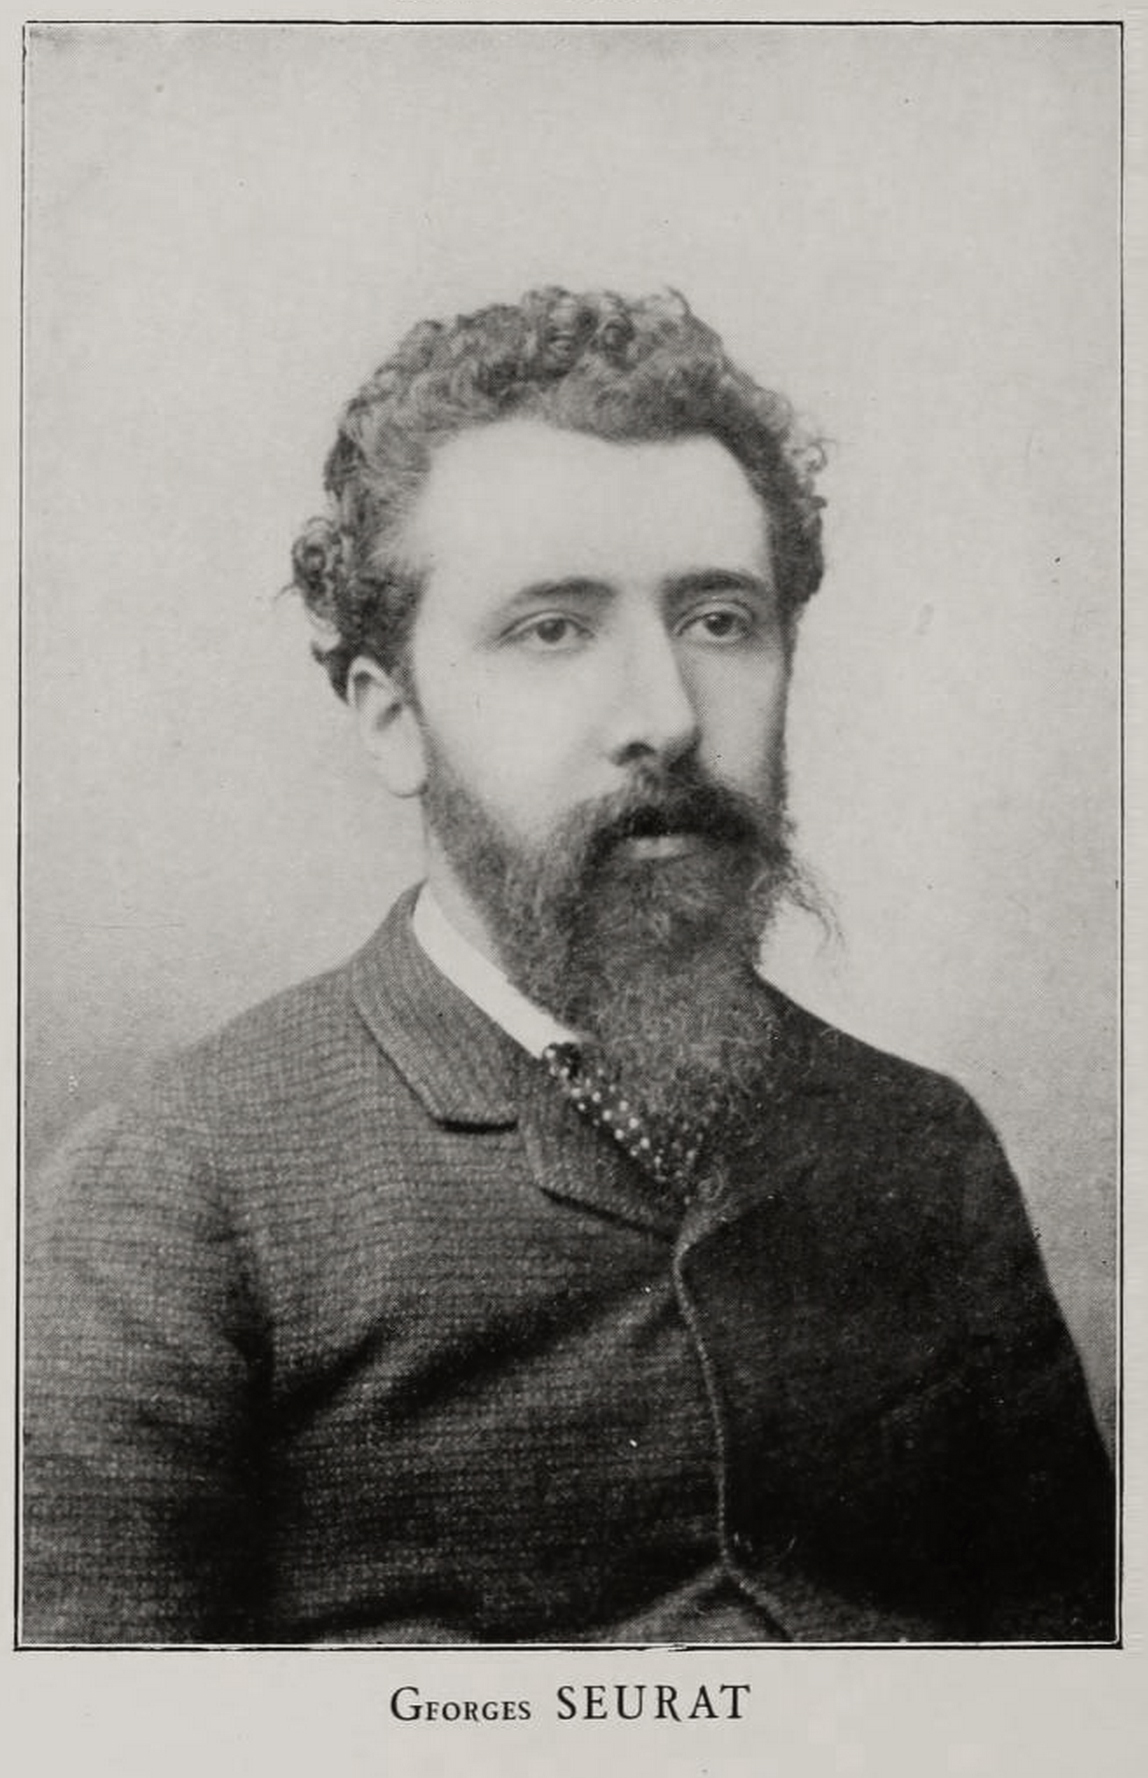
ฌอร์ฌ-ปีแยร์ เซอรา

| name = ชอร์ช-ปีแยร์ เซอราGeorges-Pierre Seurat
| image = Georges Seurat 1888.jpg
| caption = ฌอร์ฌ-ปีแยร์ เซอรา, ค.ศ. 1888
| birth_name = Georges-Pierre Seurat
| birth_place = ปารีส, จักรวรรดิฝรั่งเศสที่สอง
| death_place = ปารีส, สาธารณรัฐฝรั่งเศสที่ 3
| nationality = ฝรั่งเศส
| field = จิตรกรรม
| movement = ลัทธิประทับใจยุคหลัง, ลัทธิประทับใจใหม่, ลัทธิผสานจุดสี
| works = "บ่ายวันอาทิตย์บนเกาะลากร็องด์ฌัต'คนอาบน้ำที่อัสนีแยร์"
ฌอร์ฌ-ปีแยร์ เซอรา (lang-fr|Georges-Pierre Seuratp"C.U.S.D. Art Masterpiece Manual", Mary Lynne Lasure, p.38, web: CUSD-artm-PDF.; ; ; ) (2 ธันวาคม ค.ศ. 1859 - 29 มีนาคม ค.ศ. 1891) เป็นจิตรกรชาวฝรั่งเศสของสมัยศิลปะอิมเพรสชันนิสม์ใหม่|อิมเพรสชันนิสม์ใหม่ของคริสต์ศตวรรษที่ 19 งานเขียนชิ้นที่มีชื่อเสียงที่สุดของเซอราคือภาพ “บ่ายวันอาทิตย์บนเกาะลากร็องด์ฌัต” ที่เขียนระหว่างปี ค.ศ. 1884 ถึง ค.ศ. 1886 ซึ่งเป็นภาพที่เปลี่ยนทิศทางของศิลปะสมัยใหม่เข้าสู่สมัยศิลปะอิมเพรสชันนิสม์ใหม่|อิมเพรสชันนิสม์ใหม่ และเป็นภาพไอคอนสำคัญที่สุดภาพหนึ่งของคริสต์ศตวรรษที่ 19
== ประวัติ ==
เซอราเกิดในครอบครัวที่มีฐานะดีในกรุงปารีสในประเทศฝรั่งเศส บิดาของเซอรามีอาชีพทางกฎหมายผู้มาจากช็องปาญ ส่วนมารดาเป็นชาวปารีส เซอราเริ่มการศึกษาด้านศิลปะกับประติมากร Justin Lequiene ต่อมาก็เข้าศึกษาที่École des Beaux-Arts|สถาบันวิจิตรศิลป์ระหว่างปี ค.ศ. 1878 จนถึง ค.ศ. 1879 หลังจากไปรับราชการเป็นทหารอยู่ปีหนึ่งแล้วเซอราก็กลับมายังปารีสในปี ค.ศ. 1880 มามีห้องเขียนภาพร่วมกับนักเรียนสองคนที่เลฟต์แบงก์ก่อนที่จะไปมีห้องเขียนภาพของตนเอง ระหว่างช่วงสองปีต่อมาเซอราก็อุทิศตัวเองให้กับการวาดลายเส้นขาวดำ ในปี ค.ศ. 1883 เซอราก็เขียนงานชิ้นสำคัญชิ้นแรกซึ่งเป็นภาพขนาดใหญ่ชื่อ “Bathers at Asnières” (คนอาบน้ำที่อัสนีแยร์)
เมื่อภาพเขียนถูกปฏิเสธจากการแสดงที่Salon de Paris|นิทรรศการศิลปะแห่งปารีส เซอราก็หันหลังให้กับสถาบันทางการไปรวมกลุ่มกับศิลปินอิสระในปารีส ในปี ค.ศ. 1884 เซอราและจิตรกรผู้อื่น (รวมทั้ง Maximilien Luce) ก็ก่อตั้งSociété des Artistes Indépendants|สมาคมศิลปินอิสระแห่งปารีส ที่สมาคมเซอราก็ได้ทำความรู้จักกับจิตรกรปอล ซีญัก ผู้ที่เซอราเสนอความคิดเกี่ยวกับการเขียนแบบลัทธิผสานจุดสี|ผสานจุดสี ต่อมาซีญักก็ดำเนินการเขียนภาพด้วยวิธีที่ว่านี้ ระหว่างฤดูร้อนของปีเดียวกัน เซอราก็เริ่มเขียนงานชิ้นเอก “บ่ายวันอาทิตย์บนเกาะลากร็องด์ฌัต” ที่ใช้เวลาสองปีจึงเขียนเสร็จ
ต่อมาเซอราก็ย้ายไปอยู่อย่างลับ ๆ กับนางแบบสาวมาเดอเลน คโนบล็อกผู้เป็นแบบในภาพ “Jeune femme se poudrant” ในเดือนกุมภาพันธ์ ค.ศ. 1890 มาเดอเลนก็ให้กำเนิดแก่บุตรชายชื่อปีแยร์ ฌอร์ฌ หลังจากที่เซอราเสียชีวิตมาเดอเลนก็ให้กำเนิดแก่บุตรชายคนที่สองผู้เสียชีวิตอาจจะแต่กำเนิดหรือไม่นานหลังจากนั้น
สาเหตุการเสียชีวิตของเซอราไม่เป็นที่ทราบแน่นอนแต่เชื่อกันว่าอาจจะมาจากเยื่อหุ้มสมองอักเสบ, ปอดบวม, infectious angina หรืออาจจะเป็นโรคคอตีบ ลูกชายคนโตก็มาเสียชีวิตเพียงสองอาทิตย์ต่อมาจากโรคเดียวกัน "Death of Seurat", CDC. เซอราเขียนงานชิ้นสุดท้าย “The Circus” ค้างไว้ก่อนที่จะเสียชีวิต
== ระเบียงภาพ ==
ไฟล์:Georges Seurat 062.jpg|“Ville d'Avray, Die weißen Häuser”ราว ค.ศ. 1882
ไฟล์:Georges Seurat 042.jpg|“La Charette attelée”ราว ค.ศ. 1883
ไฟล์:A Sunday on La Grande Jatte, Georges Seurat, 1884.jpg|“บ่ายวันอาทิตย์บนเกาะลากร็องด์ฌัต”ค.ศ. 1884-1886
ไฟล์:Baigneurs a Asnieres.jpg|“Bathers at Asnières”ค.ศ. 1884
ไฟล์:Seurat Modella di profilo.jpg|ค.ศ. 1887
ไฟล์:Georges Seurat - Les Poseuses.jpg|“The Models”ค.ศ. 1888
ไฟล์:Gray Weather, Grand Jatte (1888) - Georges Seurat (Metropolitan Museum of Art).jpg|“Gray weather, Grande Jatte”ค.ศ. 1888
ไฟล์:Georges Seurat 049.jpg|“Port en Bessin”ค.ศ. 1888
ไฟล์:Seurat-La Parade detail.jpg|รายละเอียดจาก“La Parade”ค.ศ. 1889แสดงการใช้การเขียนแบบผสานจุดสี
ไฟล์:Georges Seurat 019.jpg|“The Circus”ค.ศ. 1891
== อ้างอิง ==
: p - The name "Georges Seurat" is pronounced as "Zhorzh Soo-rah".
== ดูเพิ่ม ==
*Cachin, Françoise, "Seurat: Le rêve de l’art-science", Paris: Gallimard/Réunion des musées nationaux, 1991
*cite book
 | author = Everdell, William R. | year=1998
 | title =
 | publisher = University of Chicago Press | location=Chicago
 | isbn = 0-226-22480-5
*Fénéon, Félix, "Oeuvres-plus-que-complètes", ed., J. U. Halperin, 2v, Geneva: Droz, 1970
*Gage, John T., “The Technique of Seurat: A Reappraisal,” "Art Bulletin" 69:3 (87 September)
*Halperin, Joan Ungersma, "Félix Fénéon: Aesthete and Anarchist in Fin-de-Siècle Paris", New Haven, CT: Yale U.P., 1988
*Homer, William Innes, "Seurat and the Science of Painting", Cambridge, MA: MIT Press, 1964
*Lövgren, Sven, "The Genesis of Modernism: Seurat, Gauguin, Van Gogh & French Symbolism in the 1880s", 2nd ed., Bloomington, IN: Indiana U.P., 1971
*Rewald, John, "Cézanne", new ed., NY: Abrams, 1986
*Rewald, "Seurat", NY: Abrams, 1990
*Rewald, "Studies in Impressionism", NY: Harry N. Abrams, 1986
*Rewald, "Post-Impressionism", 3rd ed., revised, NY: Museum of Modern Art, 1978
*Rewald, "Studies in Post-Impressionism", NY: Harry N. Abrams, 1986
*Rich, Daniel Catton, "Seurat and the Evolution of La Grande Jatte" (U. of Chicago Press, 1935), NY: Greenwood Press, 1969
*Russell, John, "Seurat", (1965) London: Thames & Hudson, 1985
*Seurat, Georges, "Seurat: Correspondences, témoignages, notes inédites, critiques", ed., Hélène Seyrès, Paris: Acropole, 1991 (NYU ND 553.S5A3)
*Seurat, ed., Norma Broude, "Seurat in Perspective", Englewood Cliffs, NJ: Prentice-Hall, 1978
== ดูเพิ่ม ==
*ลัทธิผสานจุดสี
*ศิลปะวิภาคนิยม
*ศิลปะอิมเพรสชันนิสม์สมัยหลัง
*ศิลปะอิมเพรสชันนิสม์ใหม่
== แหล่งข้อมูลอื่น ==
* www.GeorgesSeurat.org - 106 works by Georges-Pierre Seurat
* “Port-en-Bessin, Entrance to the Harbor in the MoMA Online Collection
หมวดหมู่:บุคคลที่เกิดในปี พ.ศ. 2402
หมวดหมู่:จิตรกรชาวฝรั่งเศส
หมวดหมู่:จิตรกรในคริสต์ศตวรรษที่ 19
หมวดหมู่:จิตรกรลัทธิประทับใจยุคหลัง
หมวดหมู่:ศิลปะผสานจุดสี
หมวดหมู่:บุคคลจากปารีส